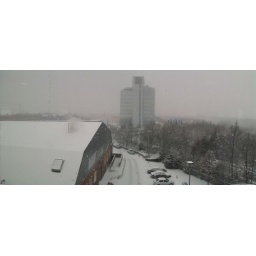
only 6 days late, and it's begun to snow. Taken by cell phone thru window at work. 12/21/2010